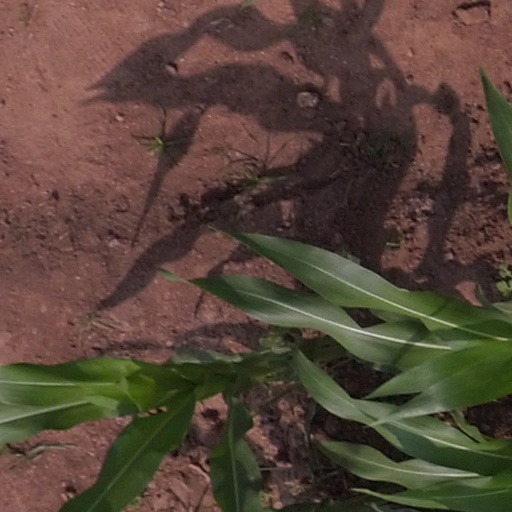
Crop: maize; corn